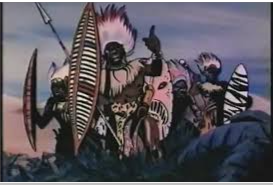
Portrait style: Cartoon Portrait